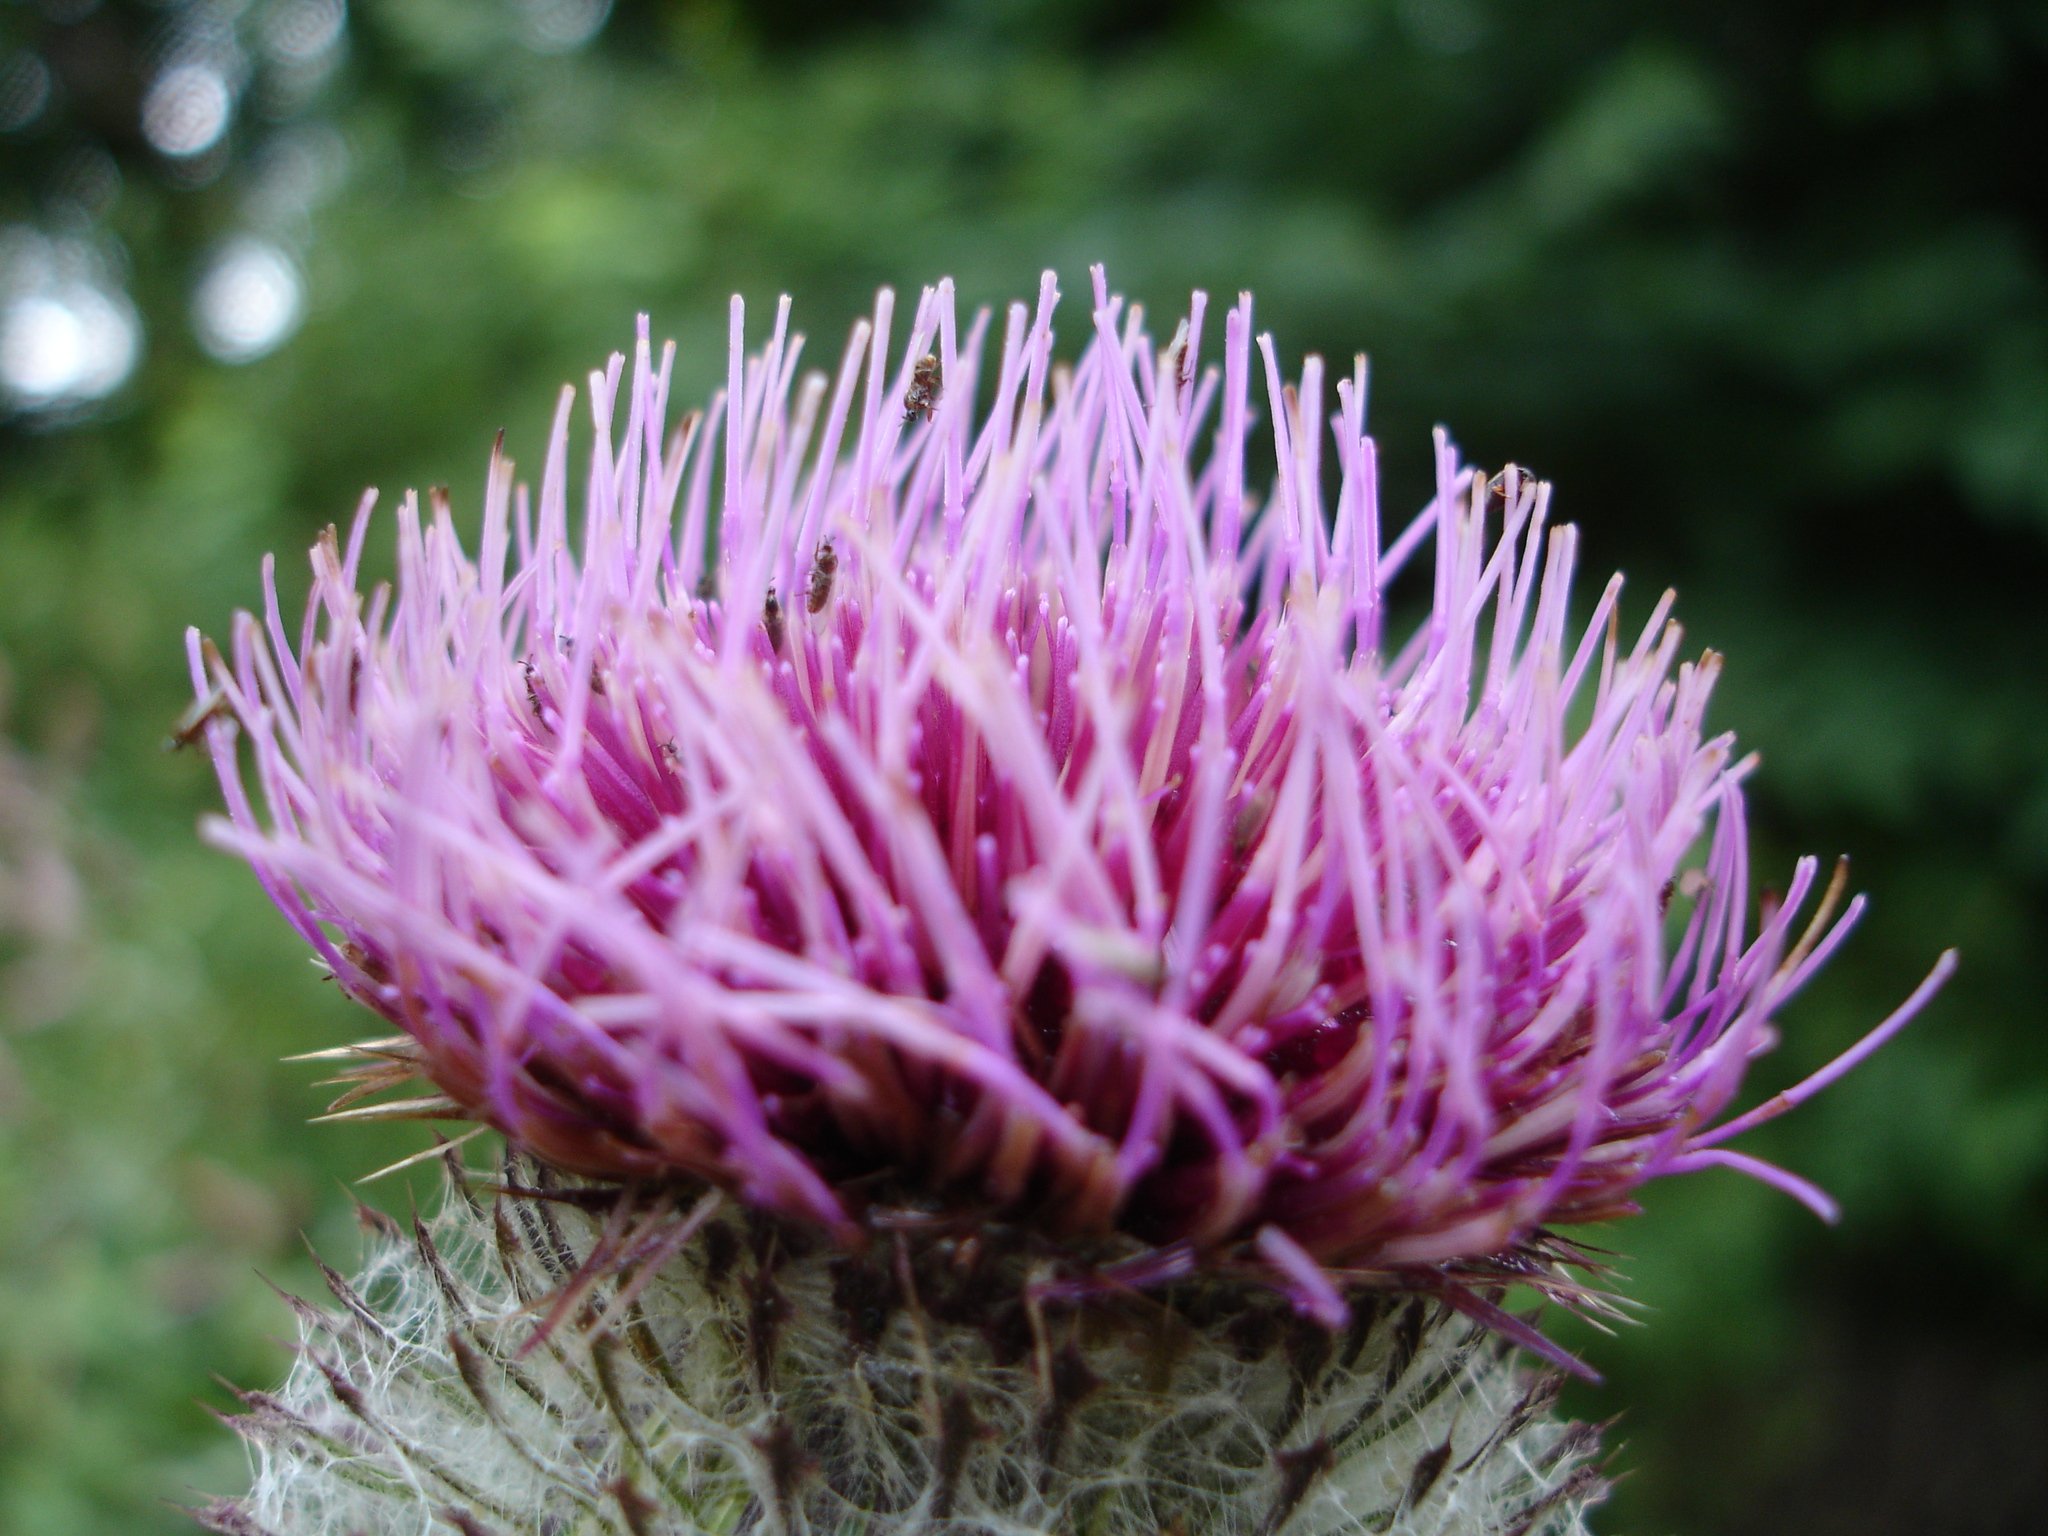
blossom, prickly, plant, flower, petal, bloom, produce, botany, flora, wildflower, close up, thistle, macro photography, milk thistle, flowering plant, spiny, daisy family, silybum, silybum marianum, land plant, thorns spines and prickles